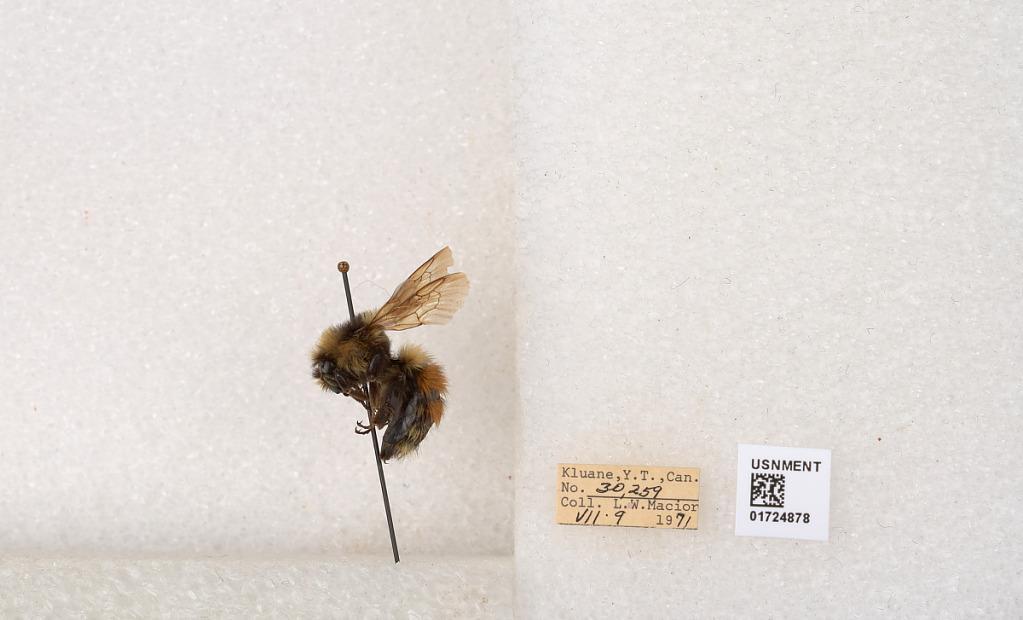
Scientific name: Bombus (Pyrobombus) sylvicola Kirby
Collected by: L. Macior
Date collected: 1971-7-9
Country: Canada
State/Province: Yukon Territory
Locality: Kluane National Park and Reserve
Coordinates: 60.7493, -139.504